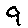
Label: 9